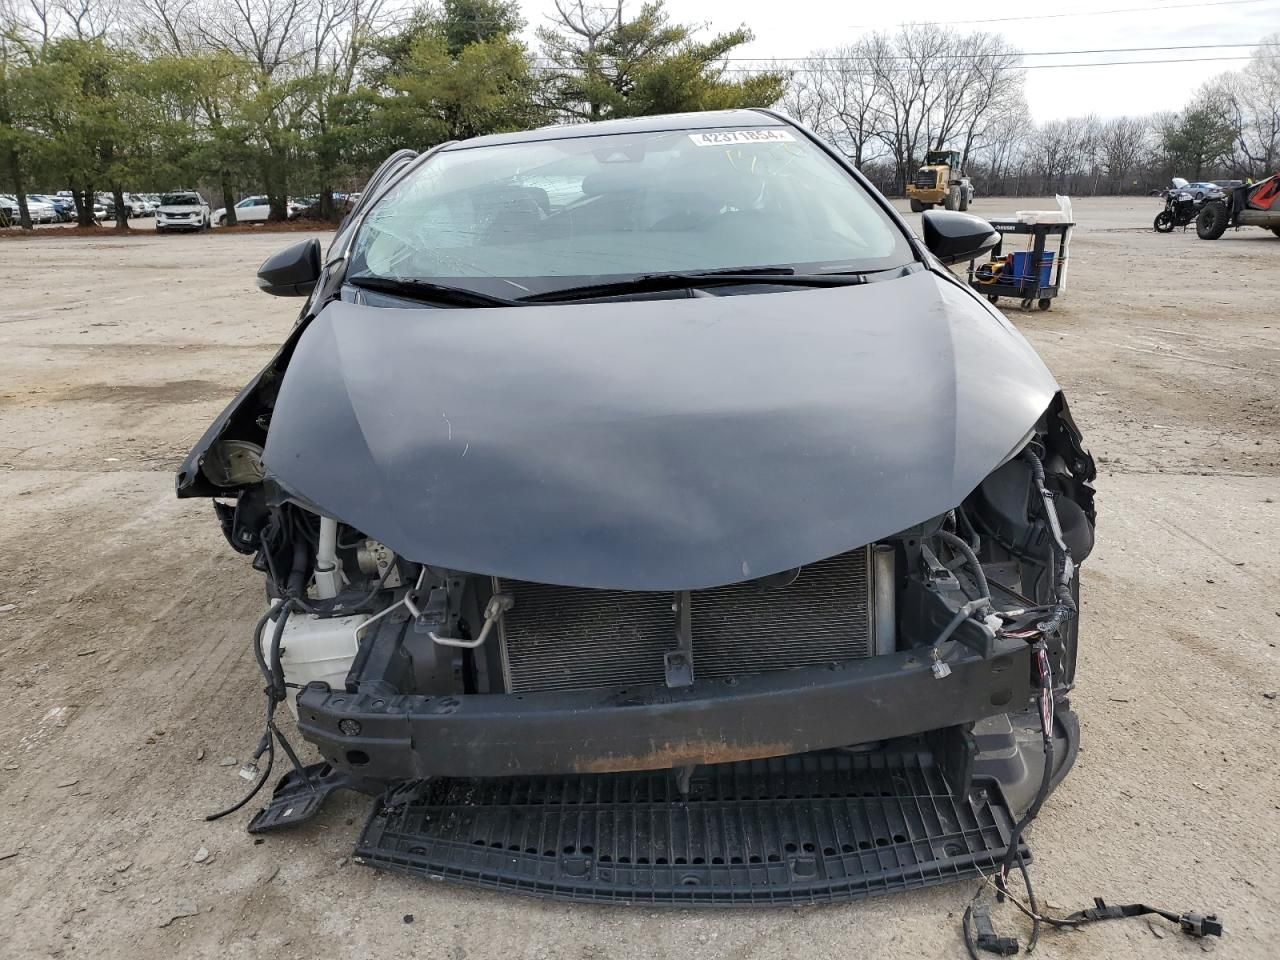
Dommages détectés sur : plaque d'immatriculation avant, pare-choc avant, feu avant droit, feu avant gauche, capot, aile avant droite, aile avant gauche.
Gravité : majeur